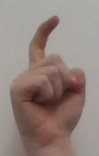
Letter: ra